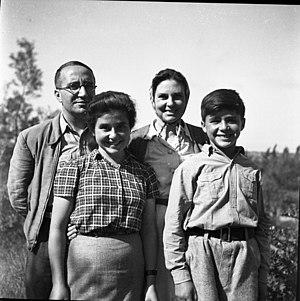
Enzo Sereni, né le 17 avril 1905 à Rome et mort le 18 novembre 1944 à Dachau, fut un sioniste italien, cofondateur du Kibboutz Guivat-Brener, intellectuel, avocat de la coexistence Juifs-Arabes et pendant la Seconde Guerre mondiale, un combattant de la Résistance qui fut parachuté en Italie occupée par les Allemands, capturé par ceux-ci et exécuté au camp de concentration de Dachau.